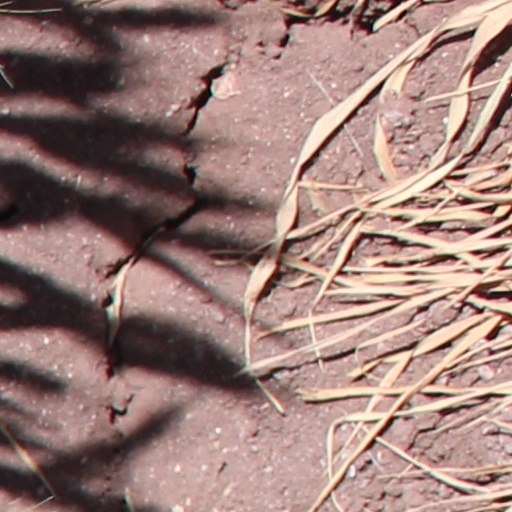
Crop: wheat